Roma (airship)

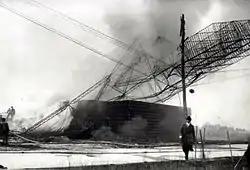
The smoldering remains of "Roma" after it crashed into high tension lines

As a semi-rigid design it was built about a rigid keel - though the keel was partially articulated to allow some flexibility. The passenger spaces and control cabin were within the keel. The engines, 400 hp Ansaldo 4E-2940 V-12s, were mounted outside, angled such that the slipstreams would not interfere with each other.